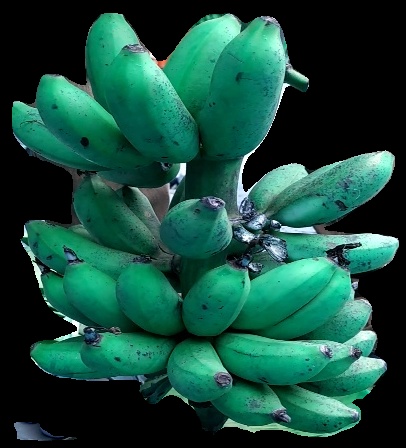
Variety: rasbale
Grade: grade3